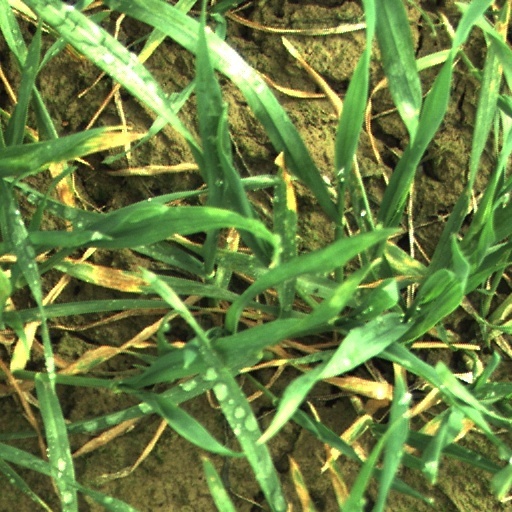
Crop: wheat